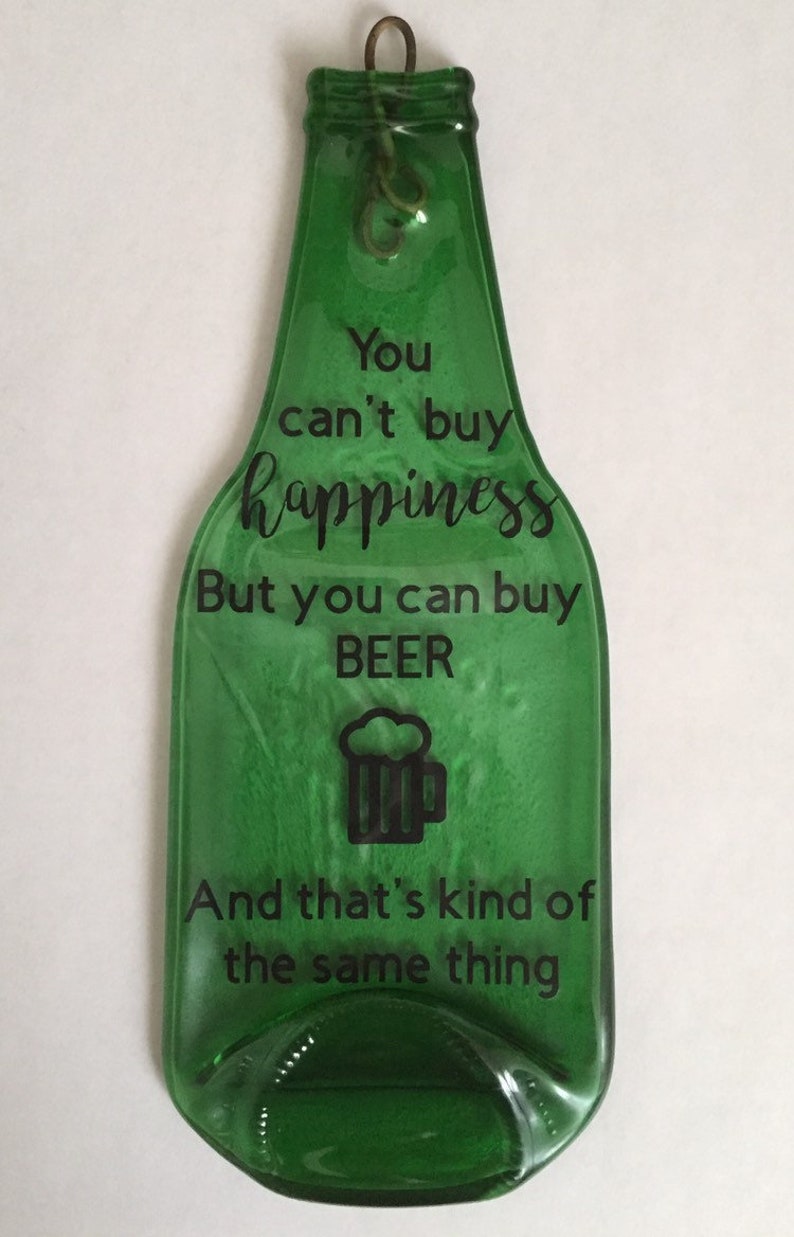
Label: glass